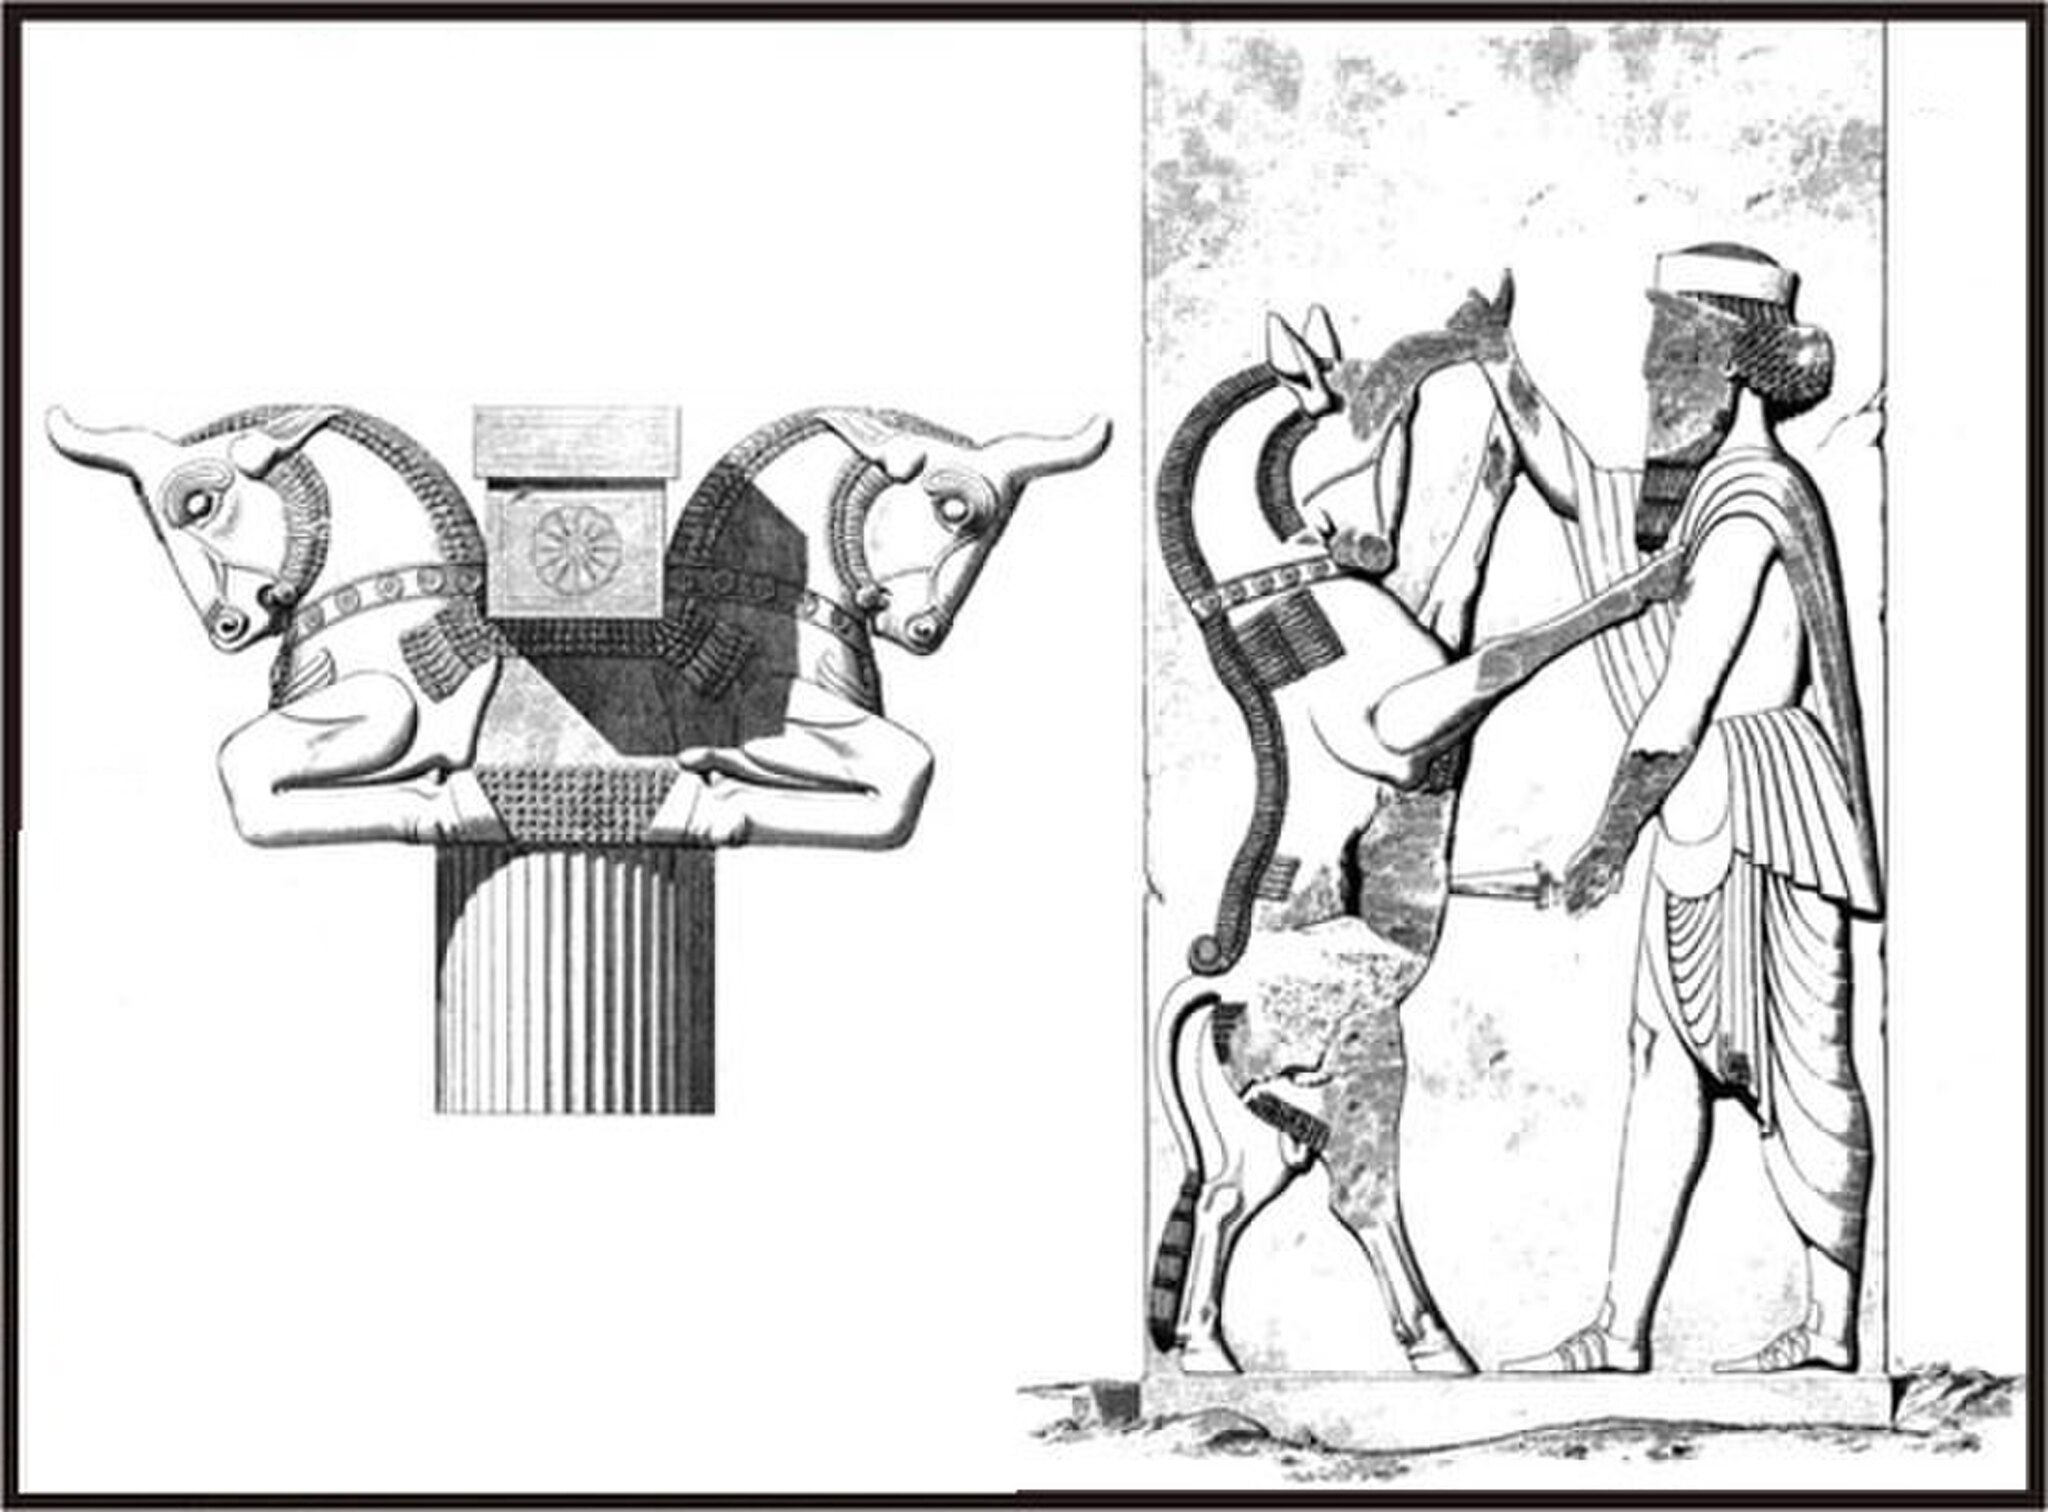
Title: Shahriar and Cow
Description: شهریار و گاو
Date: 2019-05-28
Categories: Achaemenid architecture, Self-published work, Bull capitals in Persepolis, Drawings of Persepolis, Reliefs of king killing a bull, Persepolis